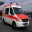
Label: ambulance